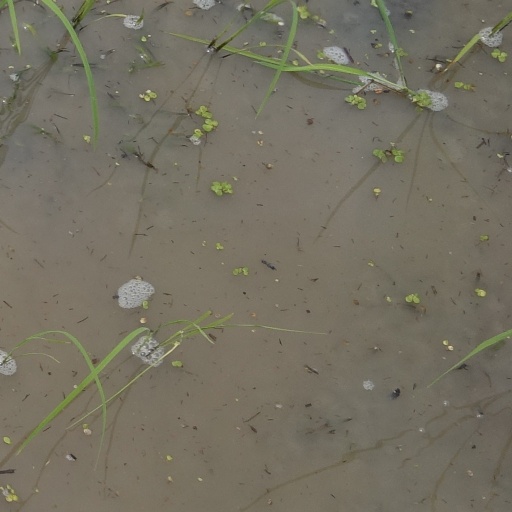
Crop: rice